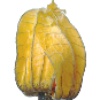
Label: physalis_with_husk